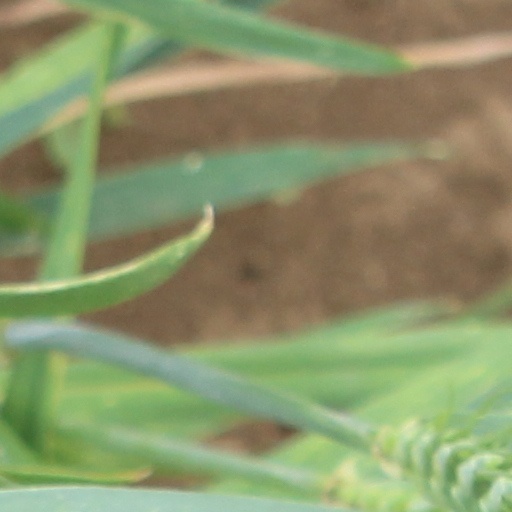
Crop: wheat